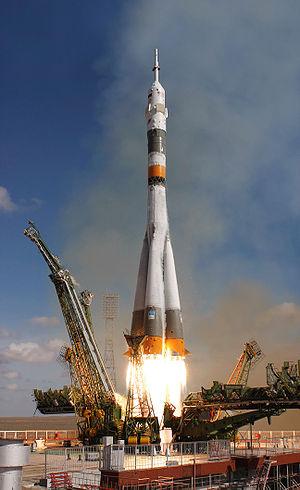
La fusée Soyuz TMA-13, avec à son bord le commandant Michael Fincke, l'ingénieur de vol Yury V. Lonchakov et le passager Richard Garriott, a décollé le 12 octobre 2008 du Cosmodrome de Baïkonour au Kazakhstan. Les trois membres de l'équipage ont rejoint la Station spatiale internationale le 14 octobre. MM Fincke et Lonchakov ont passé six mois à bord de la station, tandis que Garriott est retourné sur Terre le 24 octobre 2008, avec deux membres de l'expédition précédente.